Extracellular digestion

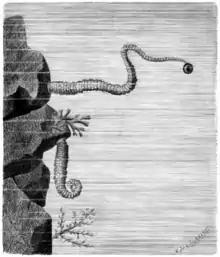
A piscicolid leech

The echiuran gut is long and highly convoluted, and there is no gut in pogonophoran adults. Among other annelids, the gut is linear and unsegmented, with a mouth opening on the peristomium and an anus opening at the posterior end of the animal (pygidium). Food is moved through the gut by cilia and/or by muscular contractions. Digestion is primarily extracellular, although some species show an intracellular component as well.